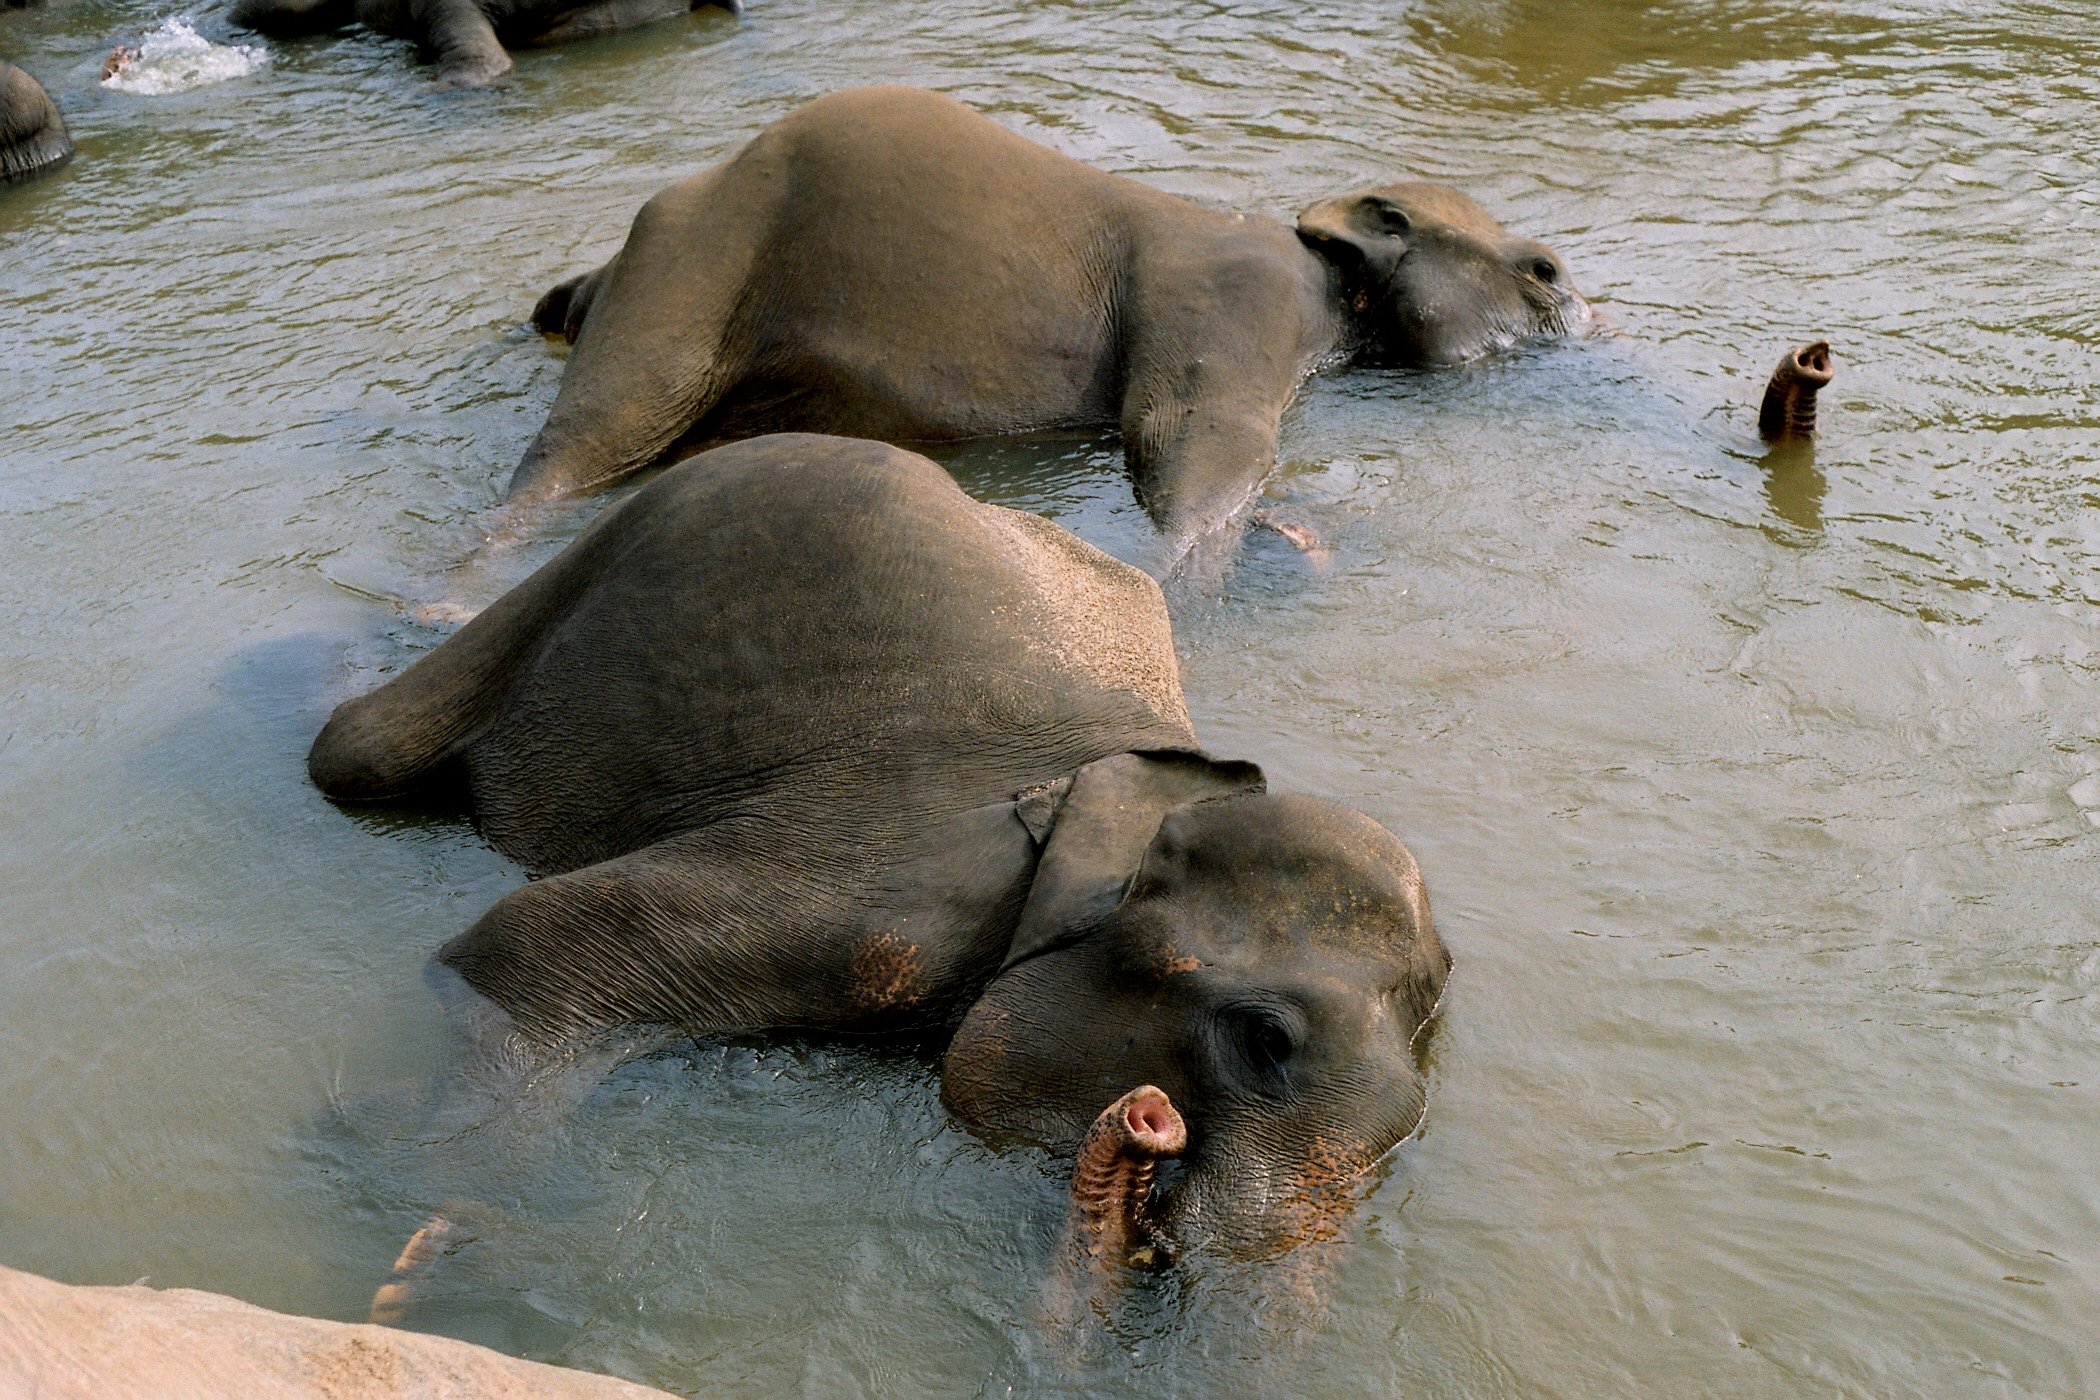
wildlife, zoo, mammal, fauna, elephant, vertebrate, cooling, macaque, old world monkey, indian elephant, elephants and mammoths, bathing elephants